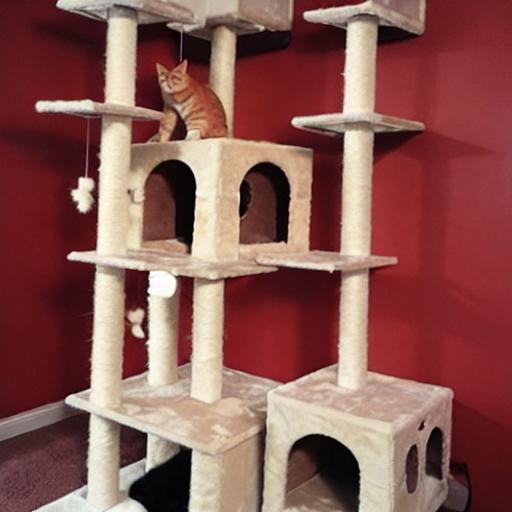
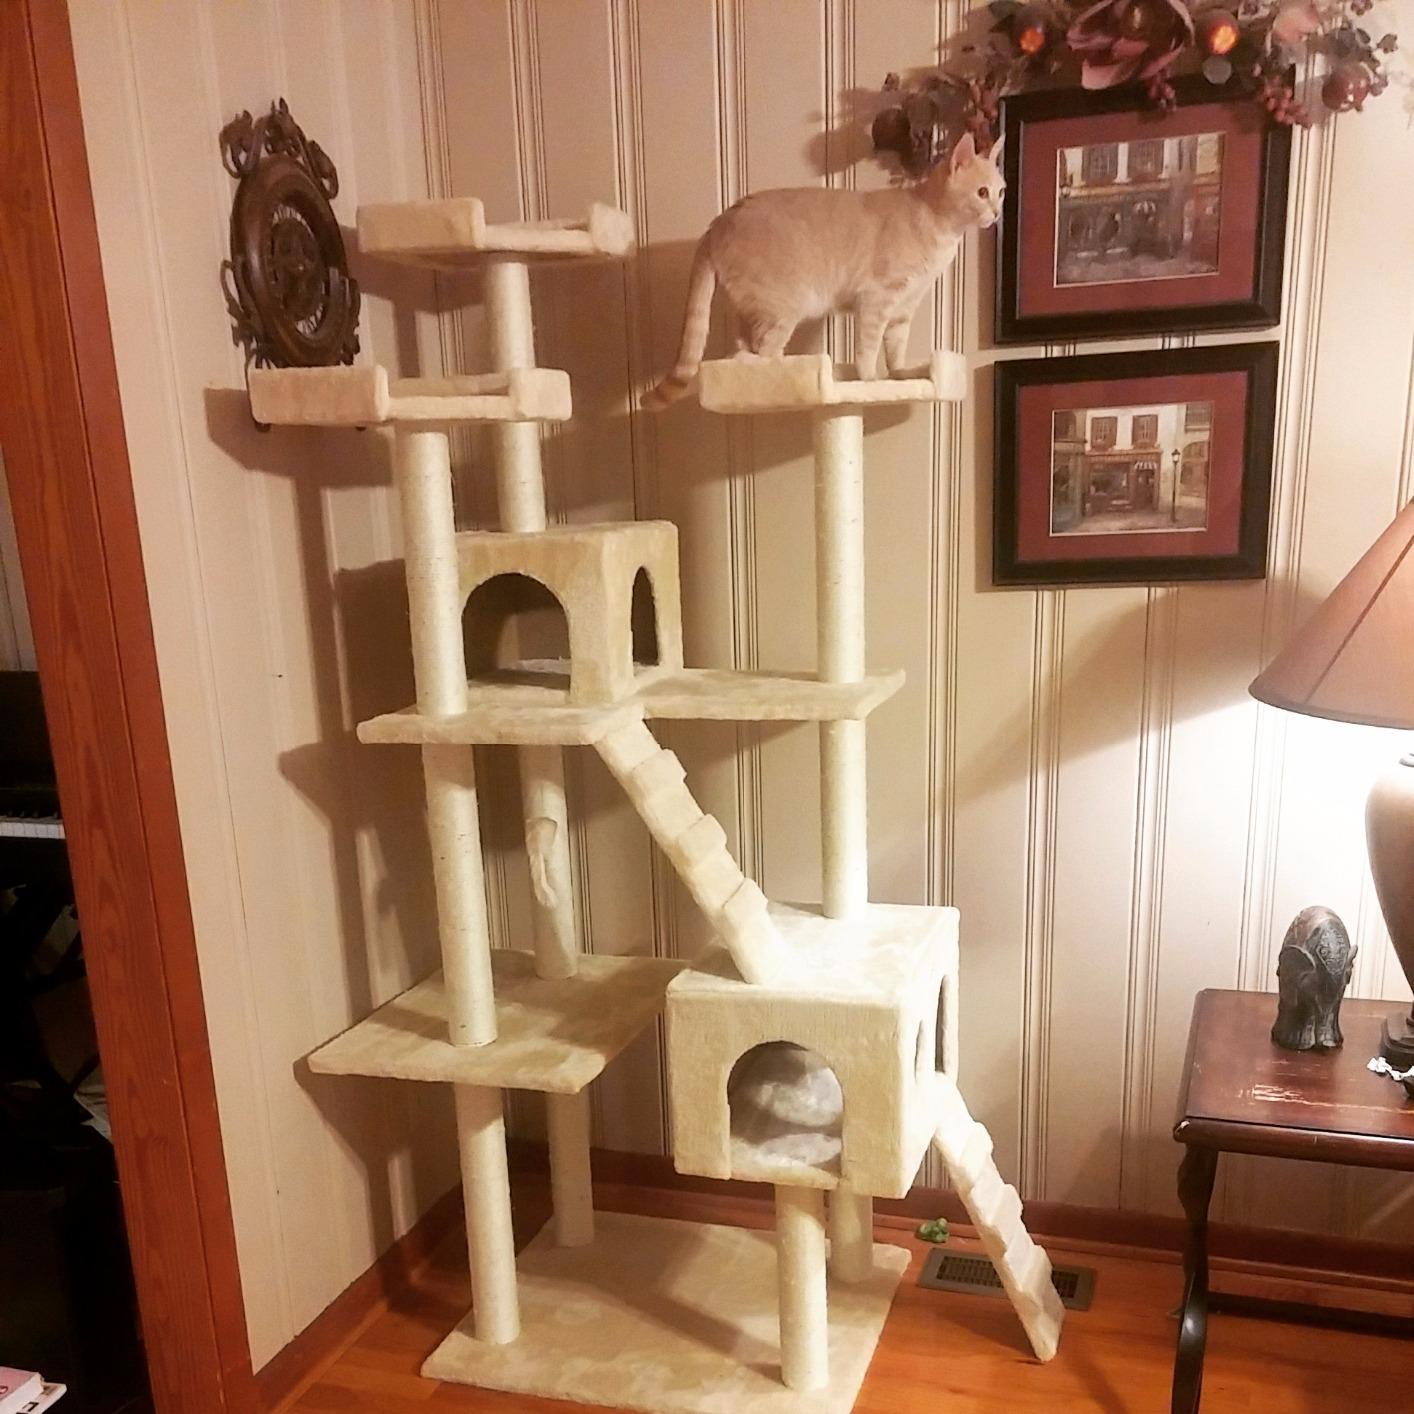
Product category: items_cat tree
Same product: no